Ronaldo Mendes

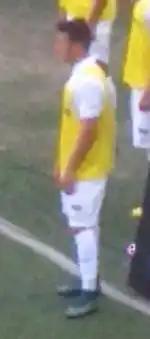
Ronaldo Mendes warming up for Santos in 2016

Ronaldo César Mendes de Medeiros (born 16 August 1992), known as Ronaldo Mendes or simply Ronaldo, is a Brazilian professional footballer who plays as attacking midfielder for Chapecoense.